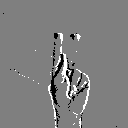
ASL letter: k